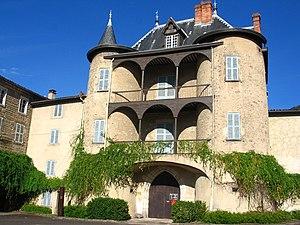
Façade logis abbatial du Moutier à Thiers, Puy de Dôme. Vestige d’une ancienne abbaye bénédictine fortifiée commandée de Cluny, Saône et Loire, la constitution du domaine, bâti en ville basse au débouché ouest des gorges de la Durolle et comprenant un jardin, s’étale sur plusieurs siècles: les parties les plus vieilles remontent au XIe, le mobilier étant daté lui du XVIIIe. Sur le côté, église romane Saint-Symphorien.
L’abbaye du Moutier est une ancienne abbaye bénédictine, située à Thiers dans le département du Puy-de-Dôme. Elle fut fondée au XIᵉ siècle, sur la rive de la Durolle, au pied d'un éperon rocheux sur lequel fut fondée la cité médiévale de Thiers. Elle a été inscrite aux Monuments historiques en 2006.
Ce tableau présente la liste de tous les monuments historiques classés ou inscrits dans la ville de Thiers, Puy-de-Dôme, en France.
Thiers est une commune française, située dans le département du Puy-de-Dôme en région Auvergne-Rhône-Alpes adhérente du parc naturel régional Livradois-Forez. Elle est l'une des quatre sous-préfectures du département avec Ambert, Issoire et Riom. Les habitants sont appelés les Thiernois, voire également les bitords.